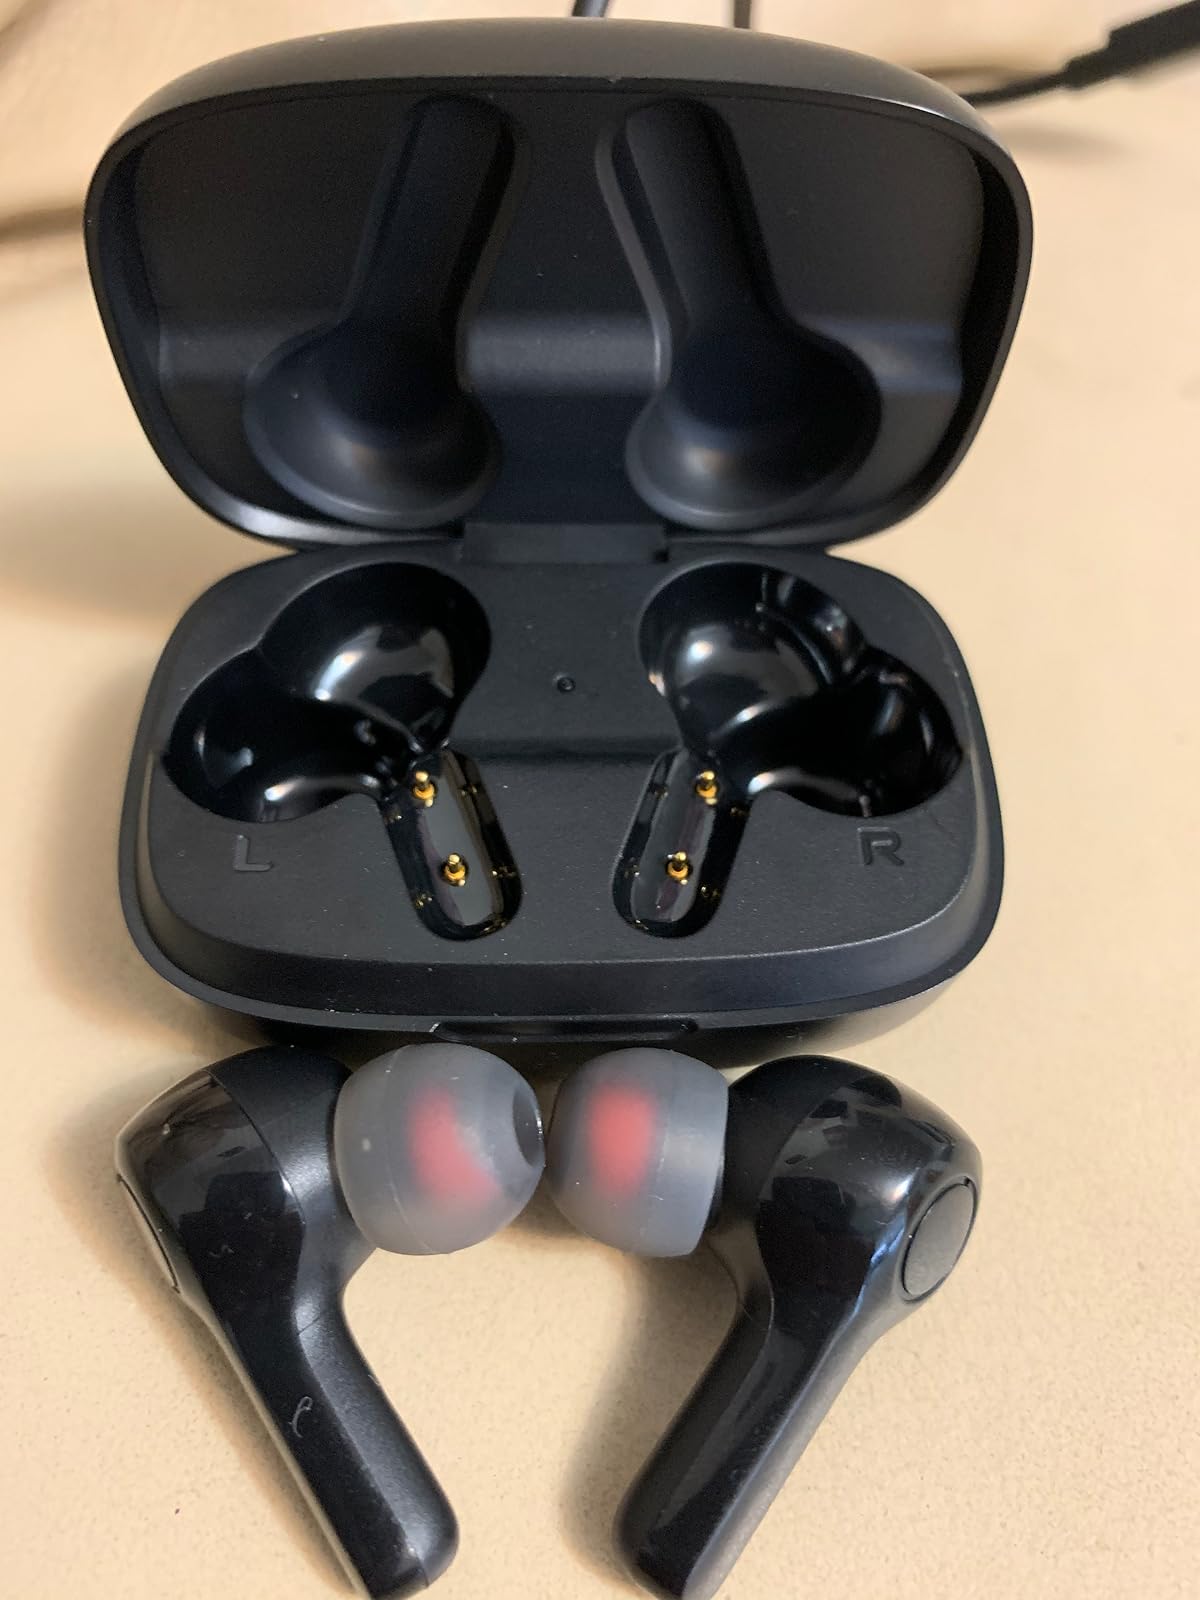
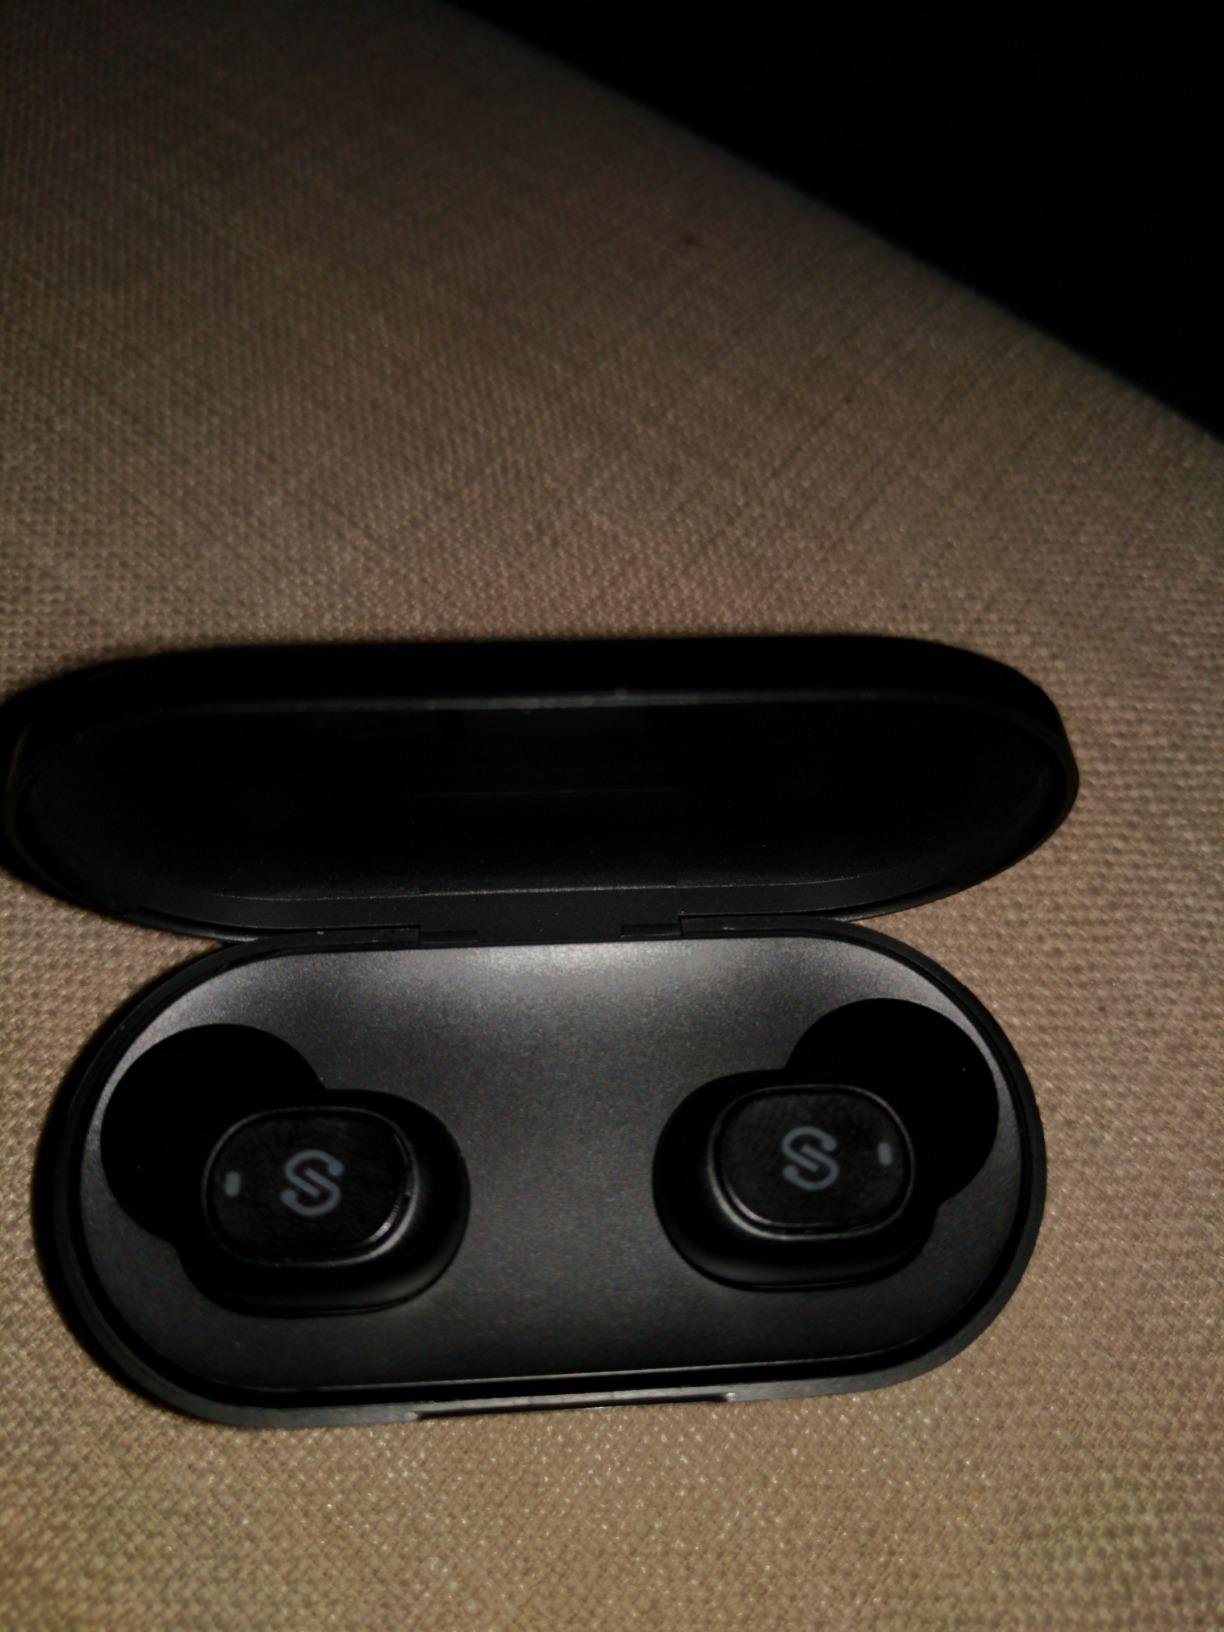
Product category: earbuds
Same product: no